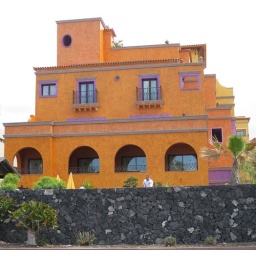
Orange house by the beach